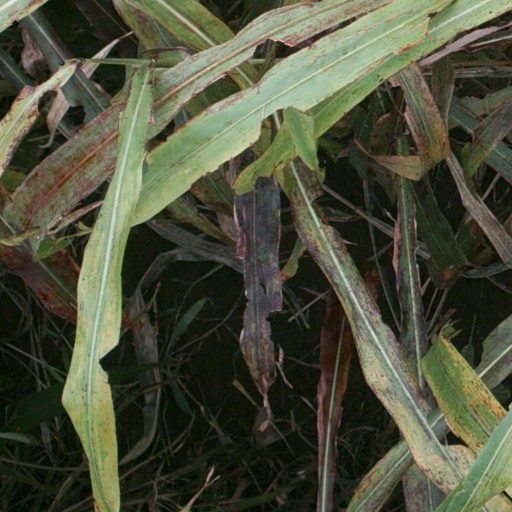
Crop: sorghum